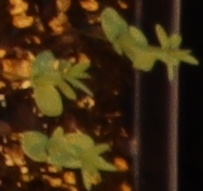
Label: Flax